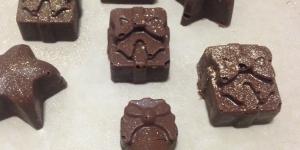
bombones rellenos de fresa